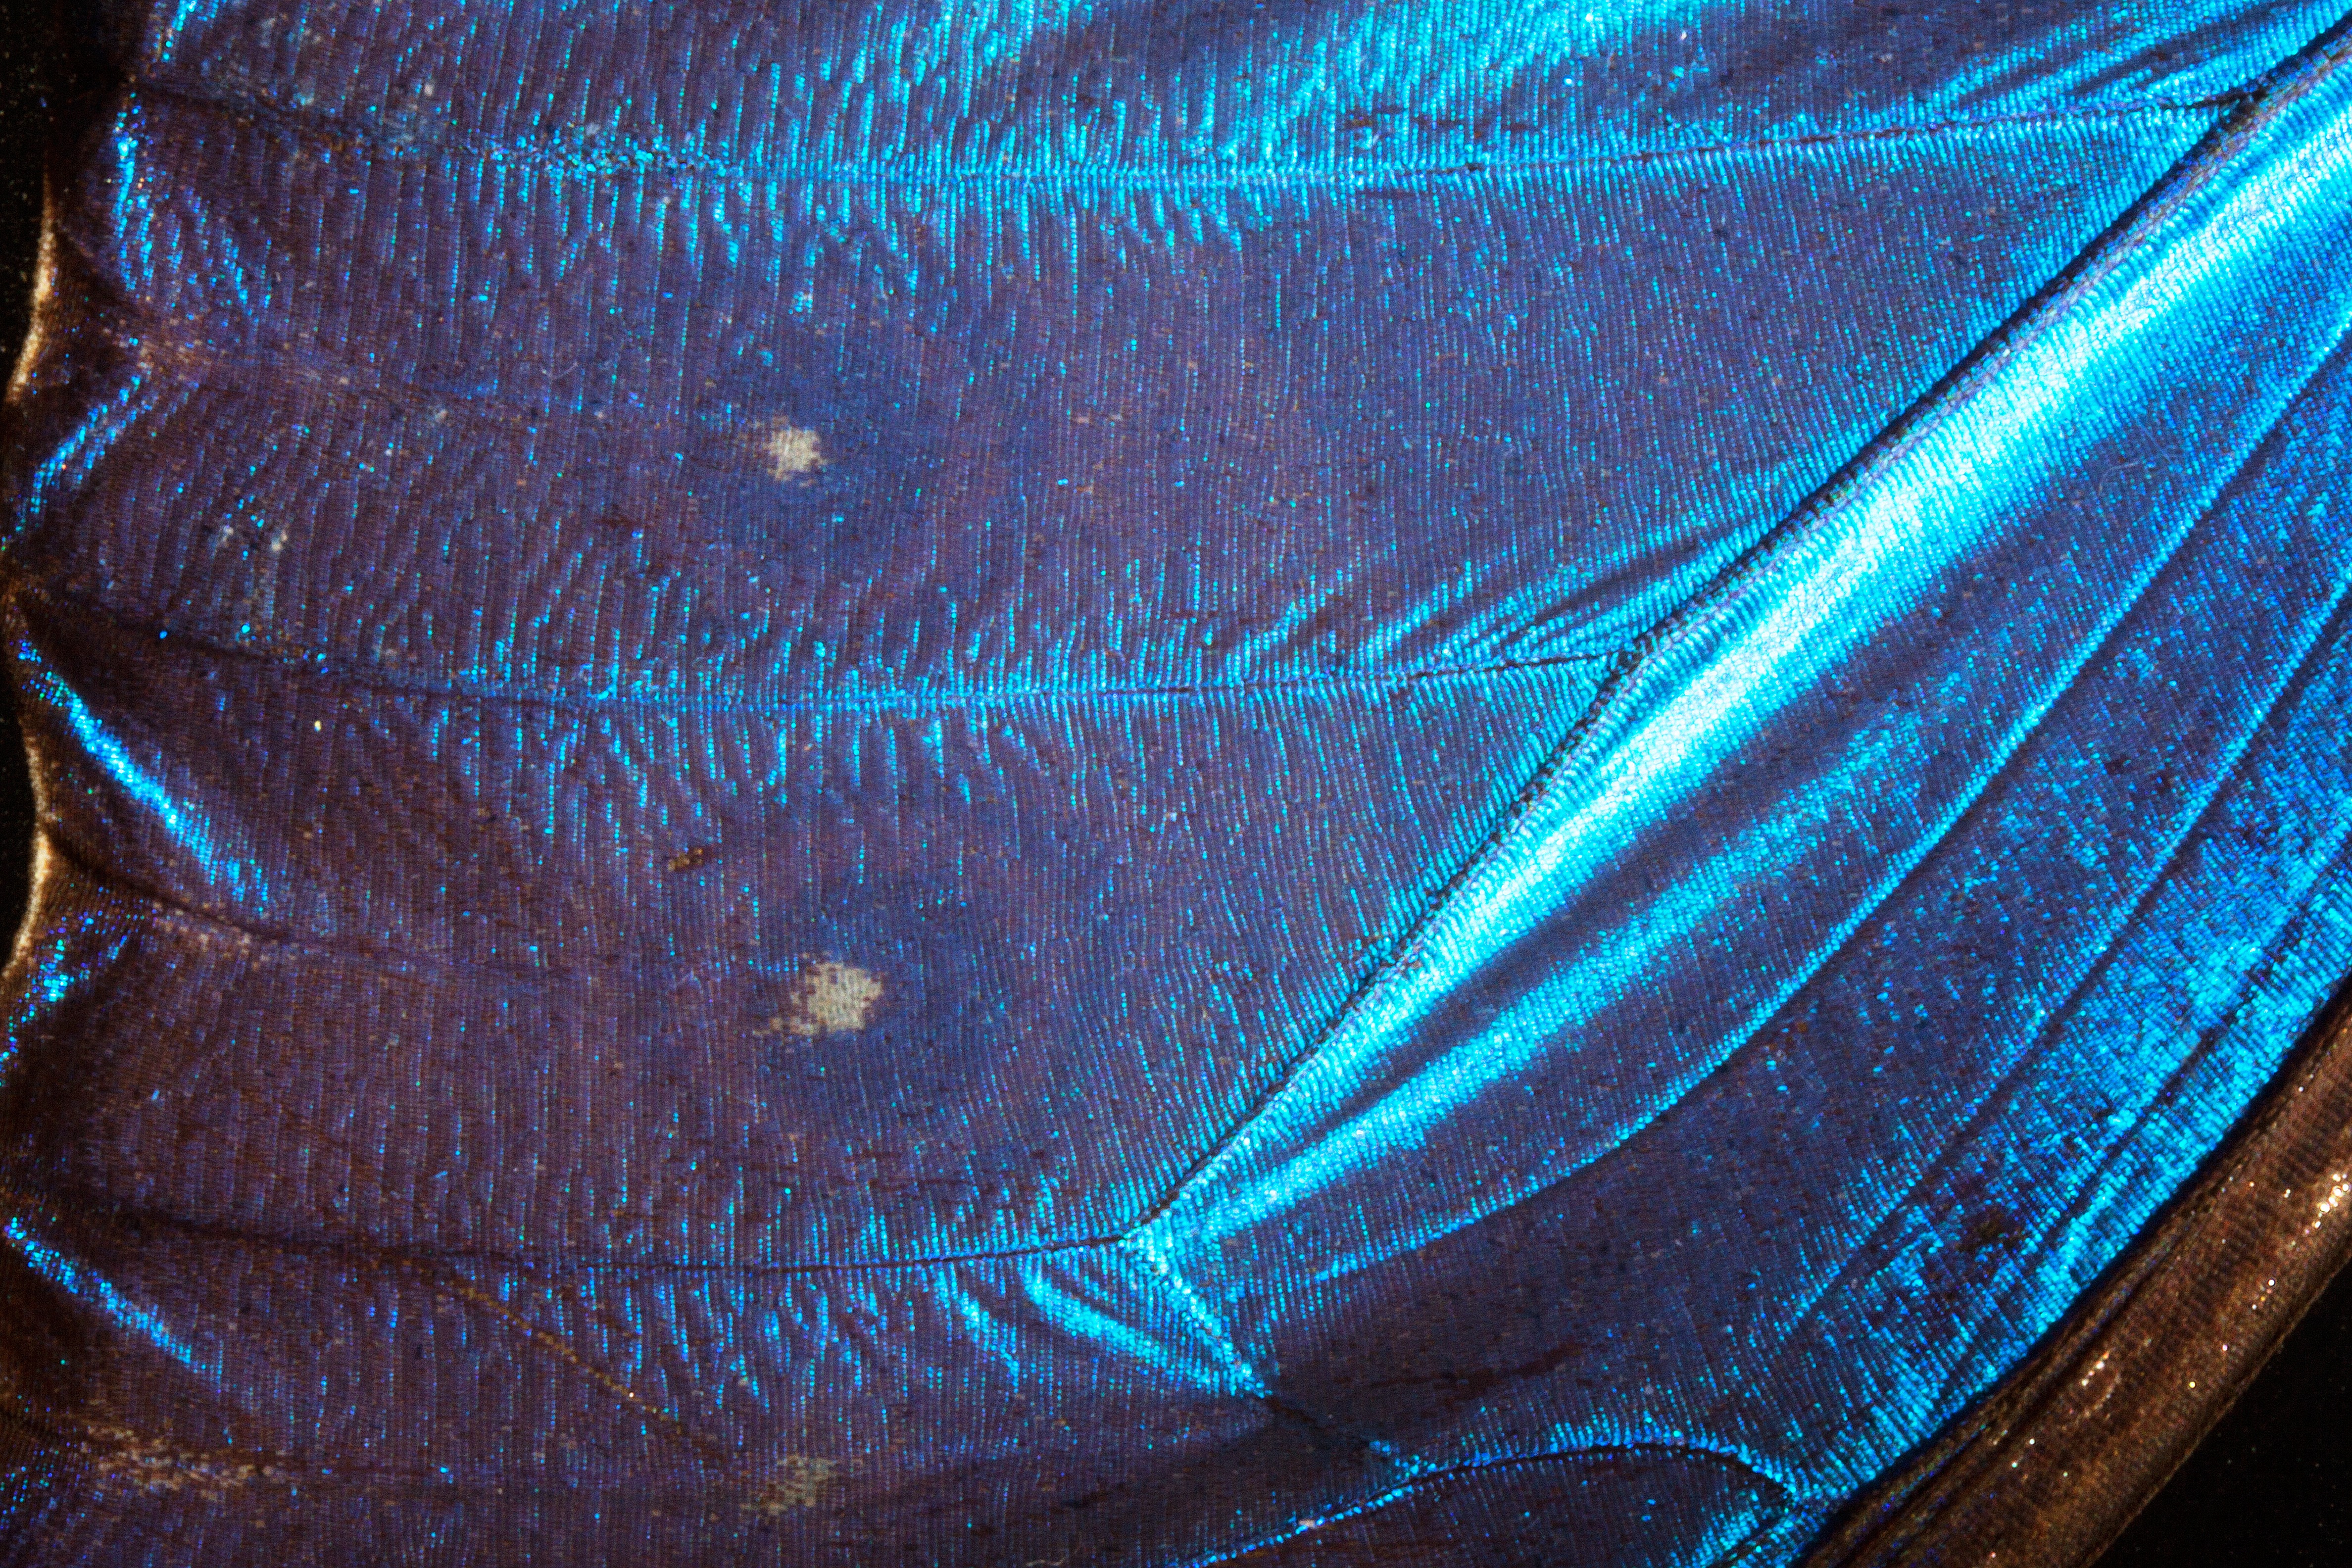
wing, structure, leaf, glass, green, color, insect, macro, blue, butterfly, scale, material, textile, eyes, background, turquoise, south america, exotic, shiny, amazon, iridescent, macro photography, fund, cobalt blue, wing scales, fashion accessory